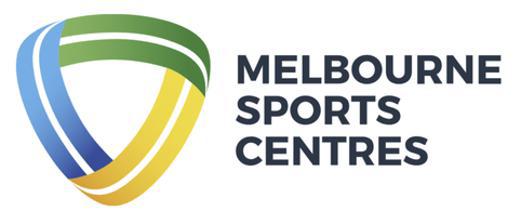
Building: Melbourne Sports and Aquatic Centre
Country: Australia
Year built: 1997
Sporting venue located in Melbourne, Australia Melbourne Sports and Aquatic Centre Outdoor 50m competition pool (opened 2006) Building information Full name Melbourne Sports and Aquatic Centre (MSAC) City Albert Park , Victoria , Australia Coordinates 37°50′35.2″S 144°57′43.8″E / 37.843111°S 144.962167°E / -37.843111; 144.962167 Capacity 1,800 indoor pool, 3,000 outdoor pool, 1,800 Show Court Built 1997 Opened 24 July 1997 Architect(s) Peddle Thorp Architects Tenants Basketball Victoria Giants ( NBL ) (2003–2004) Melbourne United (NBL; training) (2018–present) Basketball Australia (2018–present) Other Tenants Table Tennis Victoria Victorian Water Polo Australian University Sport Squash Vic Swimming Victoria Basketball Victoria Diving Victoria Melbourne Vicentre Website Melbourne Sports Centres Indoor 50m competition pool (opened 1997) Melbourne Sports and Aquatic Centre is an international sporting venue located in Albert Park , Victoria , Australia . The centre was opened on 24 July 1997 at a construction cost of A$65 million. The cost was funded by the State Government of Victoria and the City of Port Phillip . The centre has hosted international events including the 2006 Commonwealth Games and the 2007 World Aquatics Championships . The centre has several swimming pools and international standard diving facilities. There is a large multi-purpose sports hall used for sports such as badminton, basketball, table tennis and volleyball, and also squash courts and a gym. It is one of four sporting facilities in Melbourne - the others being the State Netball and Hockey Centre (SNHC), and Lakeside Stadium , and the State Basketball Centre (SBC) - to be named under the banner of State Sport Centres , and is operated by the State Sports Centres Trust. The centre is accessible by tram routes 12 and 96 which both pass near Southern Cross railway station and the Melbourne City Centre . Construction Stage 1 The first part of MSAC's construction was completed in 1997. This included the majority of the facilities currently at MSAC including the indoor pools and the sports hall. Stage 2 In 2002, it was announced that MSAC would be expanded in time for the 2006 Commonwealth Games . A new hydrotherapy pool, a new 50 metre outdoor pool and improved transport links were some of the facilities added in the $51 million expansion. Work began on the Stage 2 project in September 2003. The expansion opened in early 2006. Since then, a movable floor was installed in the 50m outdoor pool which allows the water depth to be varied. Facilities The centre boasts numerous facilities. Aquatics Indoor 50m pool 25m lap pool Multi-purpose pool Hydrotherapy pool Outdoor 50m pool Wave pool Diving boards Water slide dismantled as at 31 Dec 2019 Sport 10 indoor basketball courts 10 squash courts 12 badminton courts 18 table tennis tables 3 volleyball courts National Basketball League club Melbourne United have been based at the centre since the start of the 2018/19. The team trains in the basketball precinct, which features an 1800-seat show court, and have their club offices and facilities located in the centre. Events MSAC regularly hosts many events including state and national championships. Among the major events MSAC has hosted are: 2001 Women's World Open Squash Championship 2005 Summer Deaflympics 2006 Commonwealth Games - squash, diving, swimming, table tennis 2007 FINA World Swimming Championships - diving, water polo 2007 and 2008 Australian Club Championships NBL games for Victoria Giants 2022 FINA World Swimming Championships (25 m) View of MSAC from Albert Park Lake Charlene Wittstock , the future Princess of Monaco, won a gold medal for South Africa in the 2002 World Cup held at MSAC. She returned to the MSAC on a royal visit to Melbourne in March 2012. Light rail station Melbourne Sports and Aquatic Centre PTV tram stop General information Location Albert Park / Middle Park , Victoria 3206 Australia Coordinates 37°50′43″S 144°57′42″E / 37.845406°S 144.961686°E / -37.845406; 144.961686 Owned by VicTrack Operated by Yarra Trams Line(s) St Kilda Platforms 2 (2 side ) Tracks 2 Construction Structure type At grade Accessible Yes Other information Status Operational Station code 129 Fare zone Myki Zone 1 History Electrified 600 V DC overhead Services Preceding station Yarra Trams Following station Albert Park towards East Brunswick Route 96 Middle Park towards St Kilda Beach A light rail station with the same name servicing the facility is located approximately 100 metres from the facility. It is a light rail station on the former St Kilda railway line , located on Canterbury Road . Yarra Trams operates one route via Melbourne Sports and Aquatic Centre light rail station: : East Brunswick – St Kilda Beach External links Melbourne Sports Centres - MSAC official website Melbourne Sports and Aquatic Centre (Pool) at Austadiums Melbourne Sports and Aquatic Centre (Show Court) at Austadiums References